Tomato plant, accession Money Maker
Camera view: horizontal (90 deg, fisheye); turntable rotation: 330 degrees
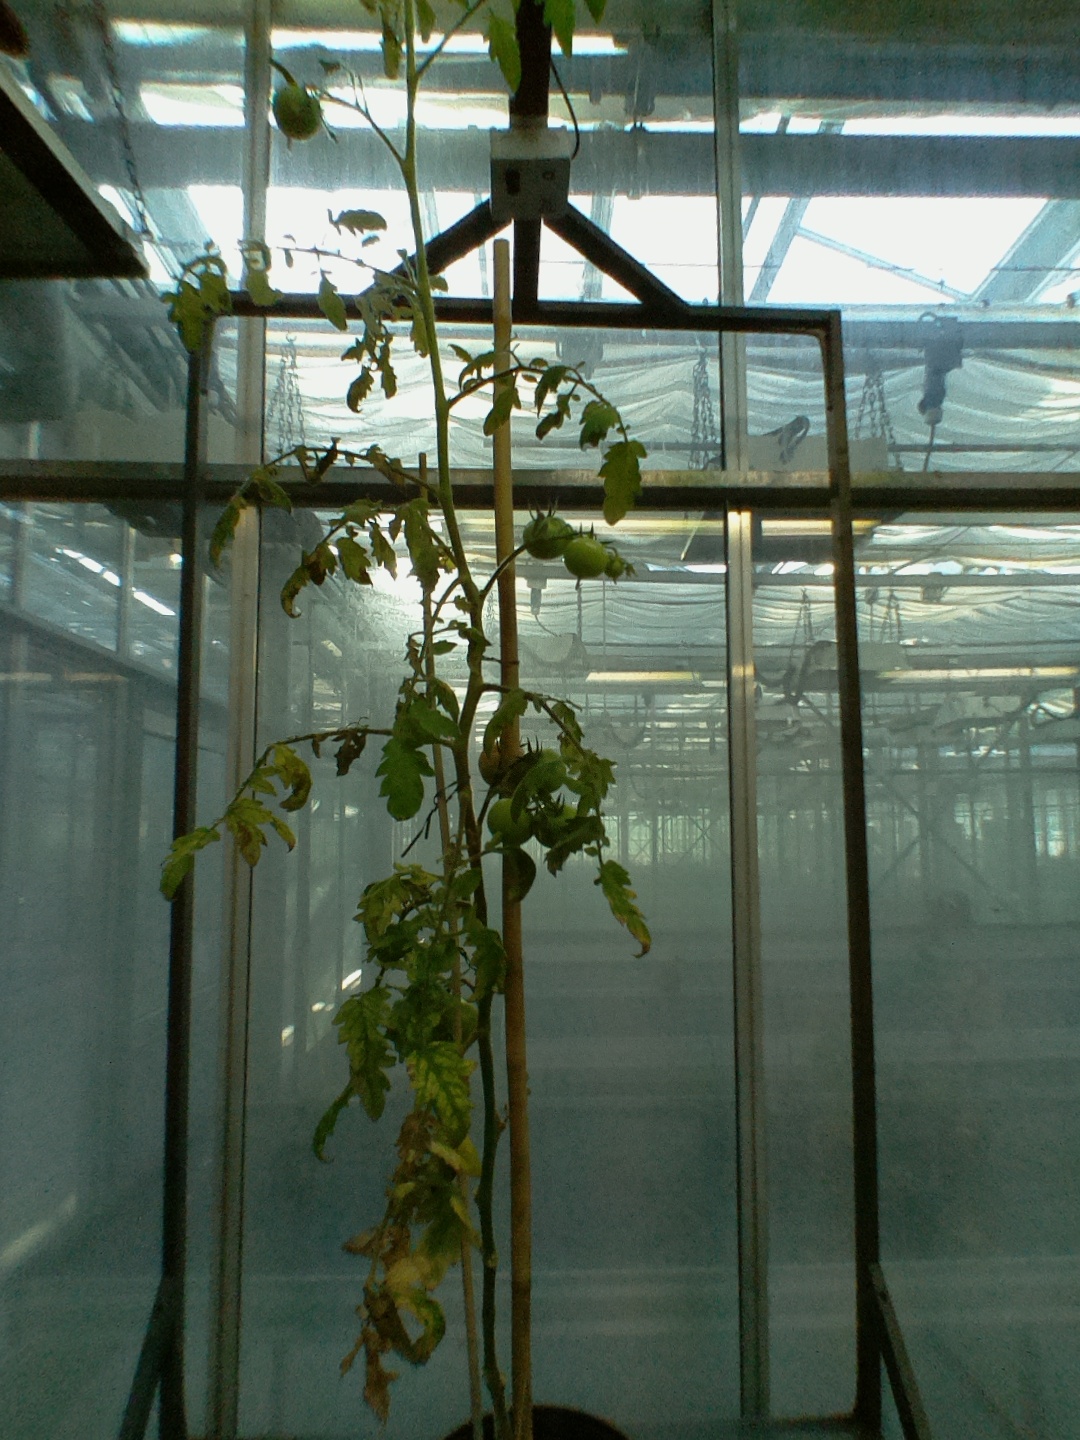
BBCH growth stage 80: fruits start showing typical ripe color (orange -> red)